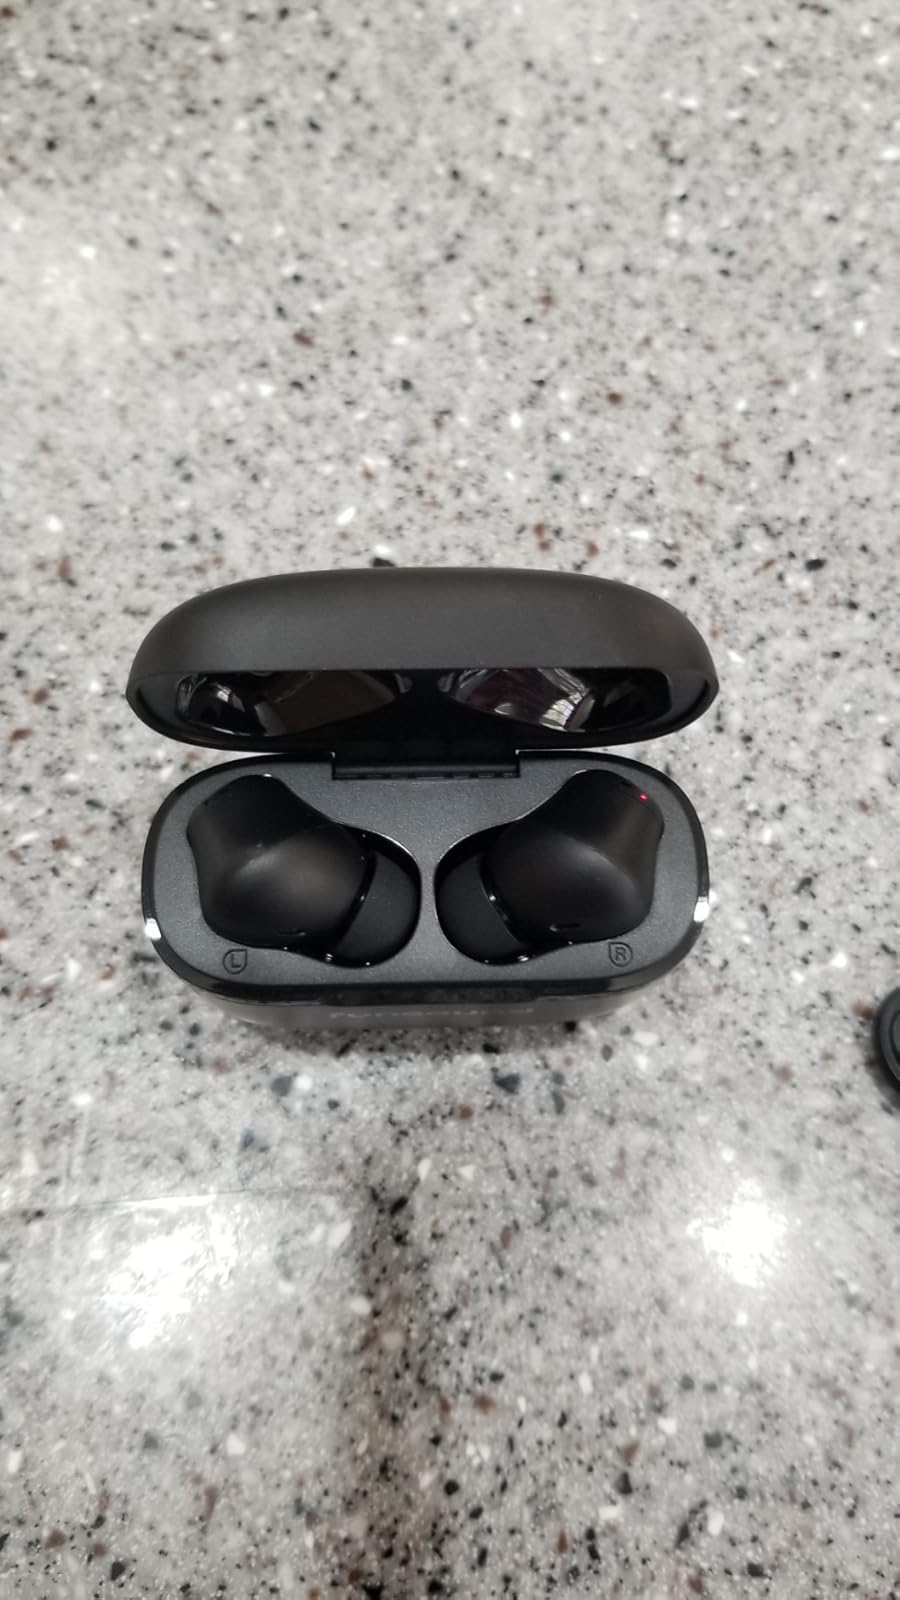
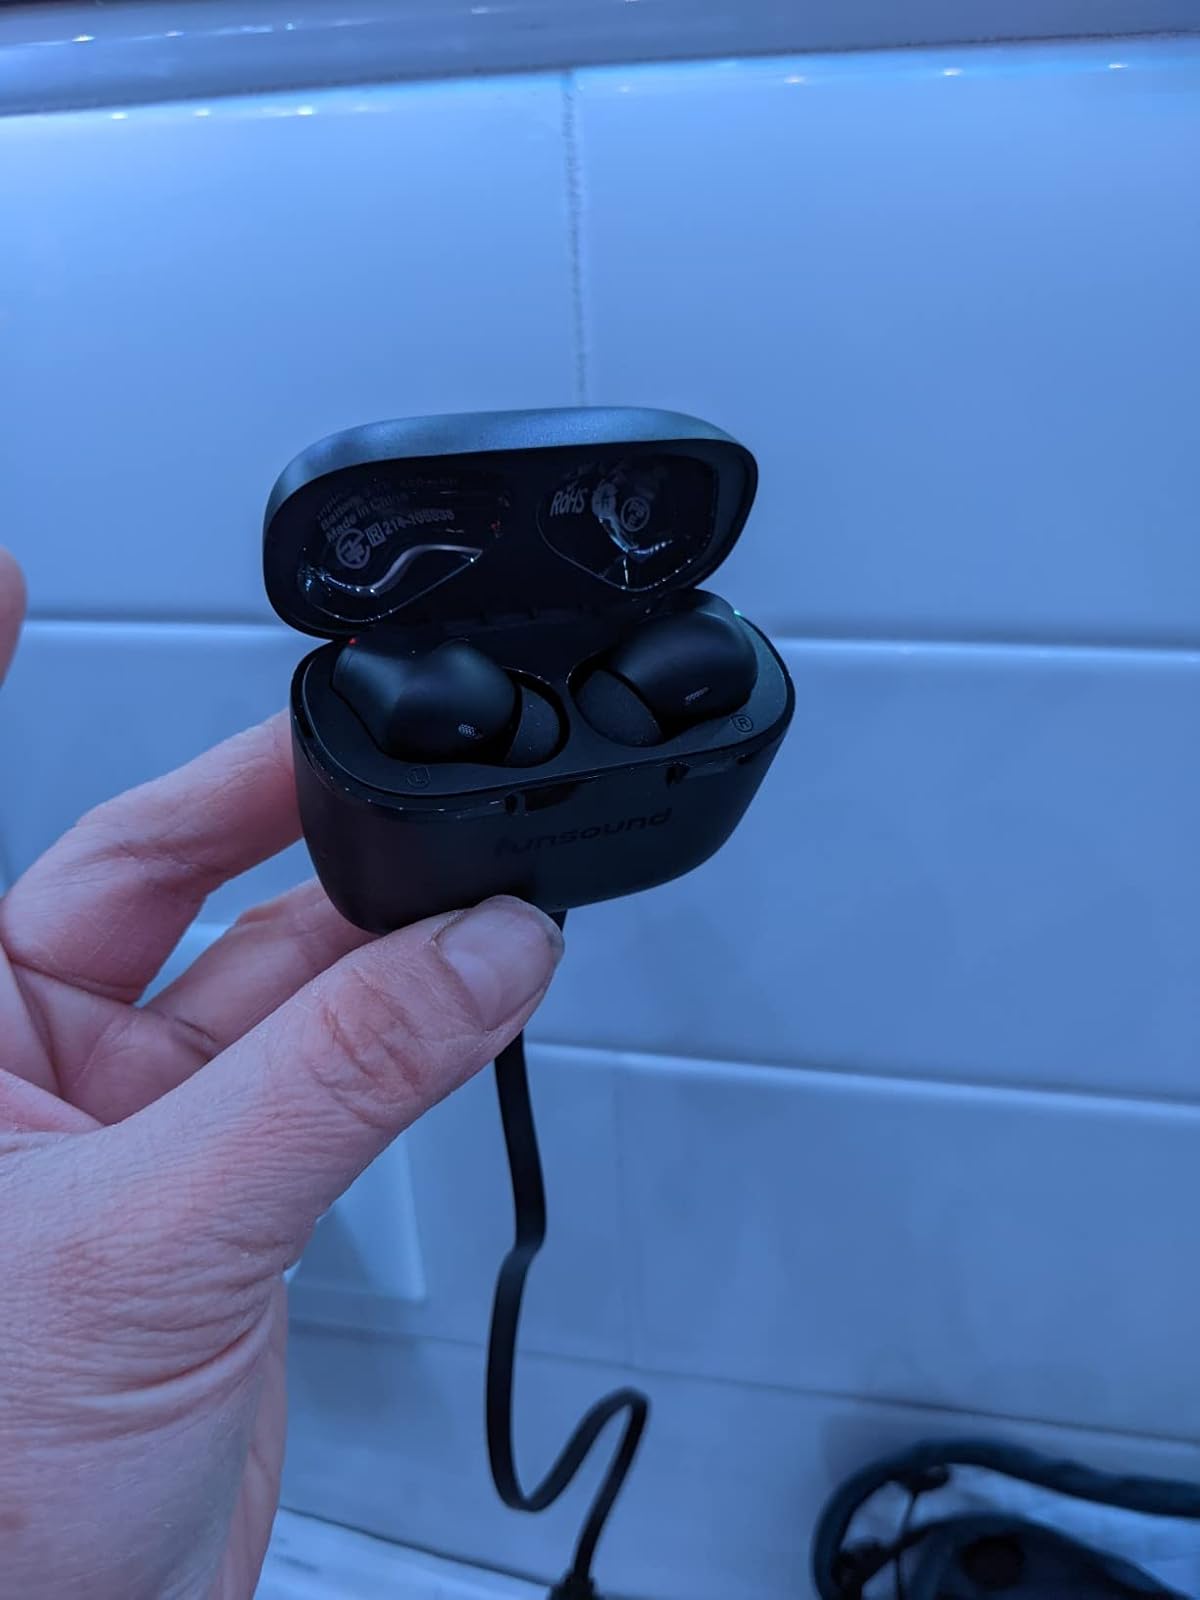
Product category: earbuds
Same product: yes